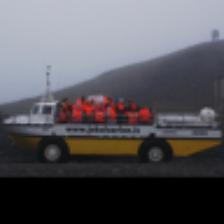
Label: NonHuman